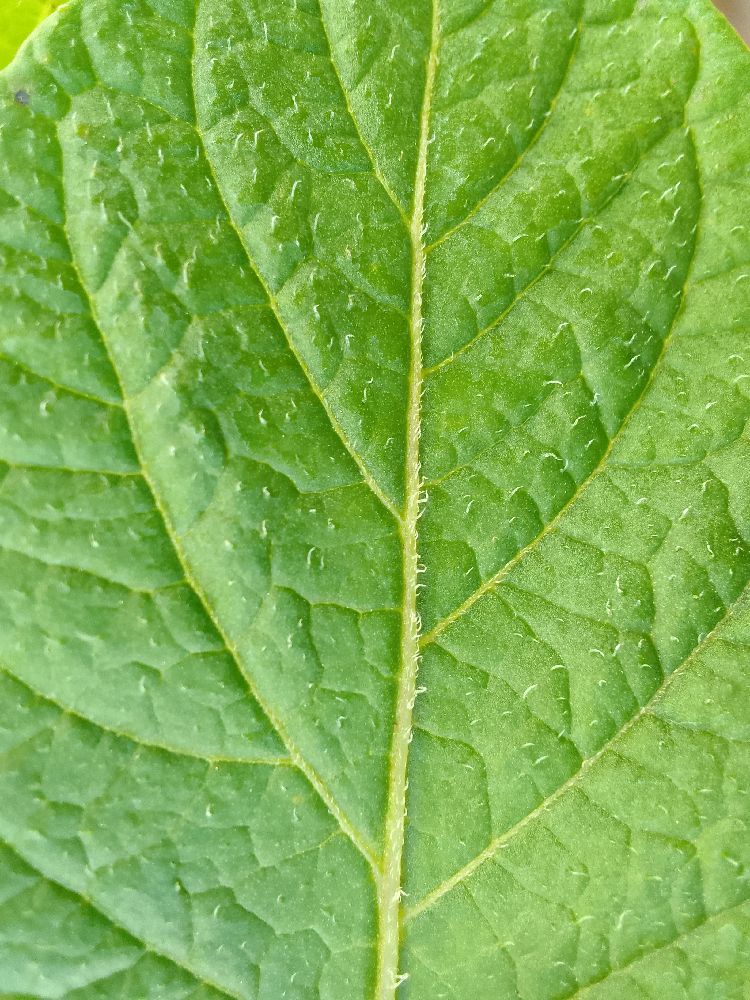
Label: Healthy